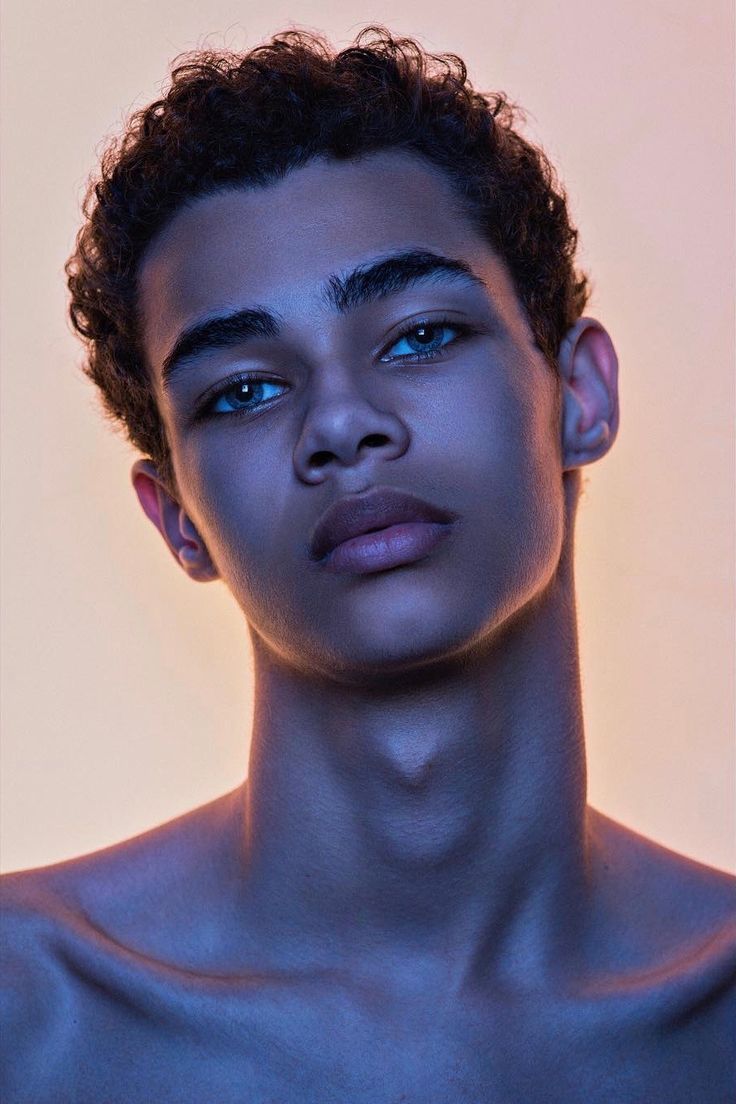
Portrait style: Real Portrait